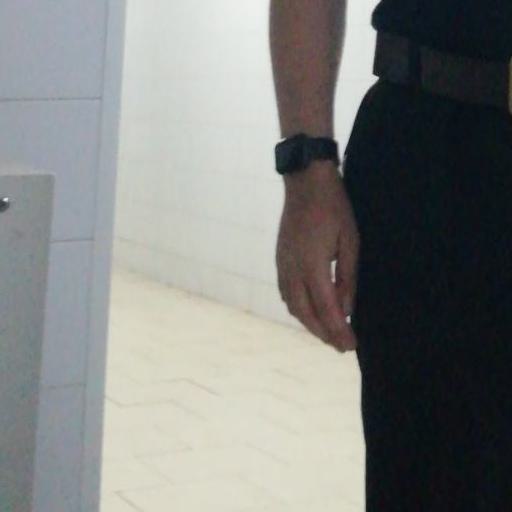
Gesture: no_gesture